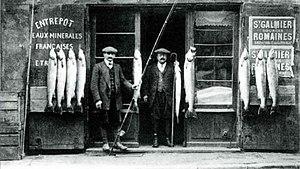
Saumons de l'Adour
Le saumon de l'Adour, aussi appelé saumon des gaves, est un poisson qui se pêche essentiellement vers l'embouchure de l'Adour, ainsi que dans les gaves de Pau et d'Oloron. Il a gardé la particularité de pouvoir toujours être commercialisé à travers une filière professionnelle très contrôlée composée d'une cinquantaine d'inscrits maritimes, seuls pêcheurs habilités à pouvoir vendre leurs saumons durant la période qui s'étend d'avril à juillet. Dans le cadre de cette filière, un seul conserveur, situé à Peyrehorade, met en marché ce saumon en tant que semi-conserve.